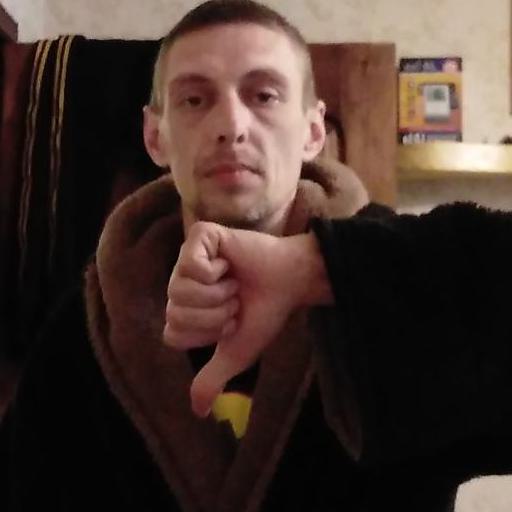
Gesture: dislike